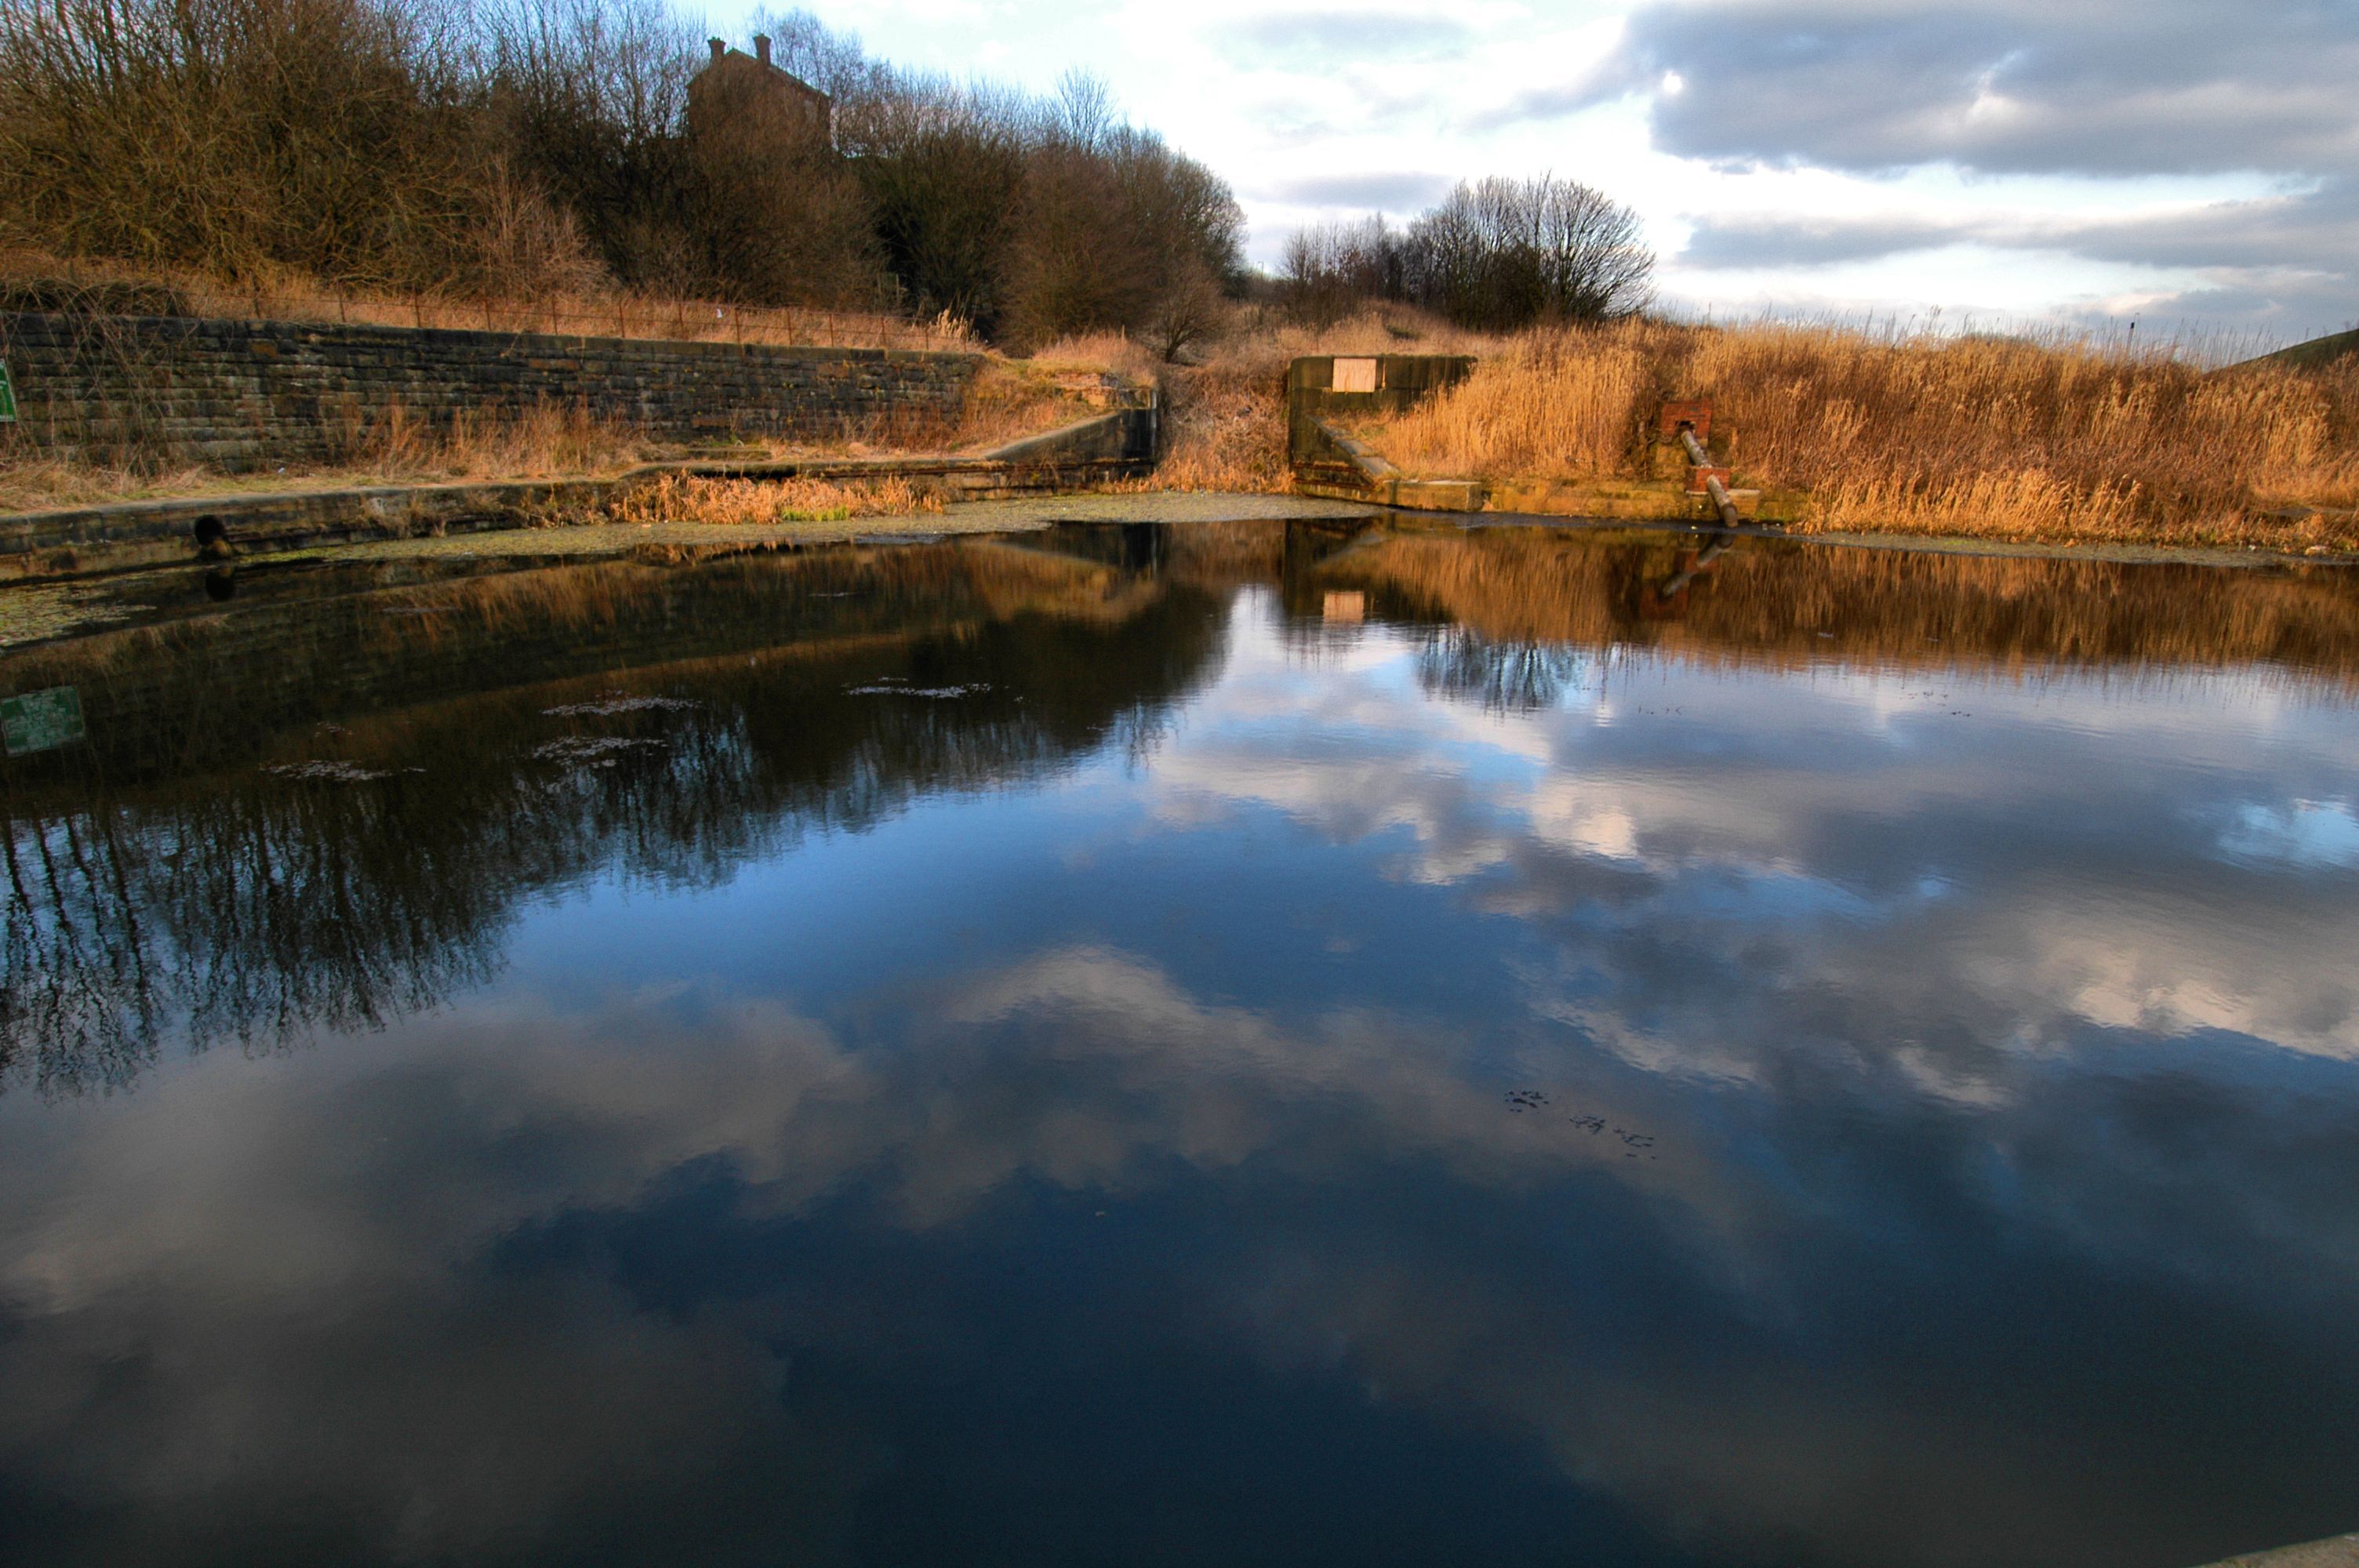
landscape, tree, water, nature, wilderness, morning, lake, river, canal, pond, reflection, autumn, reservoir, waterway, body of water, wetland, bolton, bury, loch, disused, atmospheric phenomenon